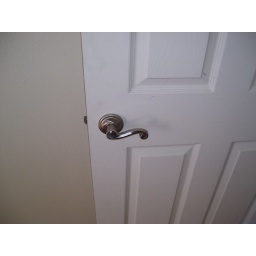
All of the door knobs in the house are this model.